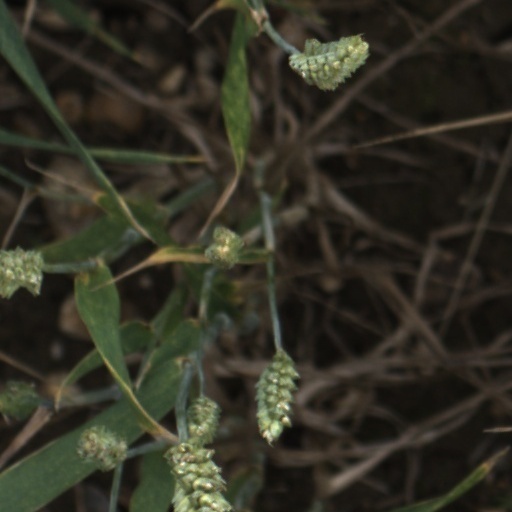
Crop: wheat